Eighty Years' War, 1572–1576

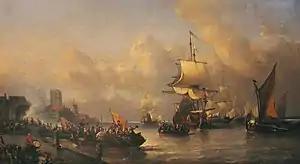
Capture of Brielle in 1572 by Anthonie Waldorp (1862)

The period between the Capture of Brielle (1 April 1572) and the Pacification of Ghent (8 November 1576) was an early stage of the Eighty Years' War (–1648) between the Spanish Empire and groups of rebels in the Habsburg Netherlands.